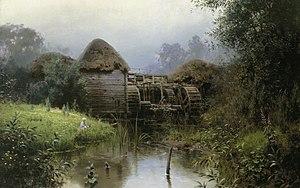
La roue à aubes est une roue de construction particulière, munie de pales, permettant de créer ou de restituer un mouvement rotatif d'axe au départ d'un mouvement linéaire de fluide. Initialement simples et de construction très facile, elles ont évolué au fil du temps, avec les progrès de l'hydro et de l'aérodynamique pour devenir les turbines d'aujourd'hui.